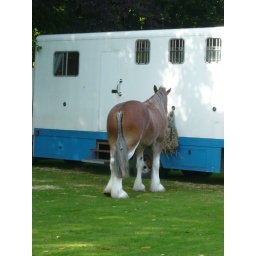
Clydesdale horse tethered at side of horsebox eating some hay. His tail is styled in a French Pleat.